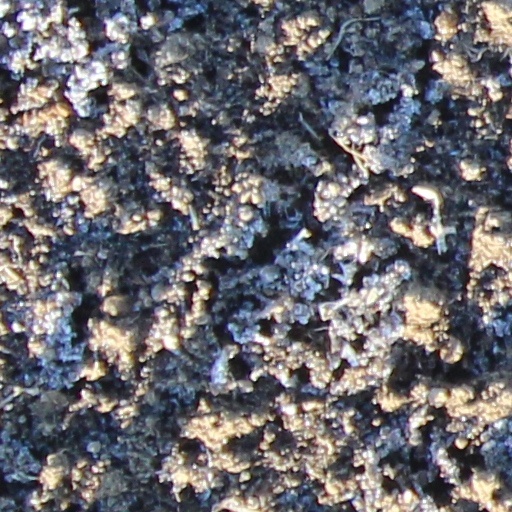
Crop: wheat